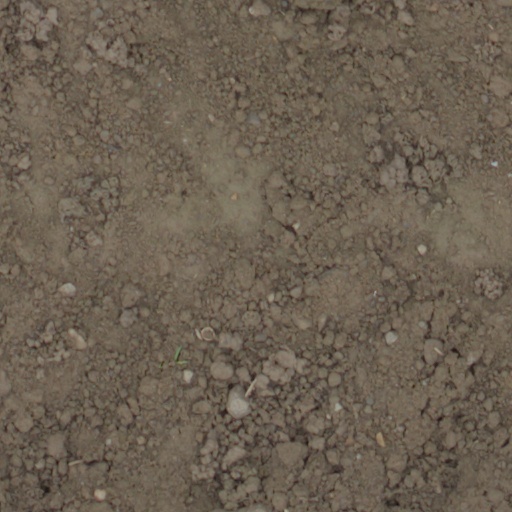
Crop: wheat